Scythia

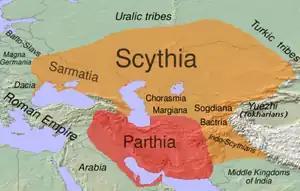
Greater Scythia.

During the Hellenistic period, the use of "Scythia" by Greek and Latin speakers was extended to also cover the southern Russian steppe in general, as well as the entire treeless steppe bounded by the Danubian plains in the west and the Chinese marches in the east.